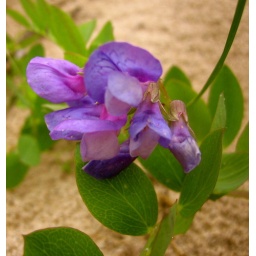
flower in the sand